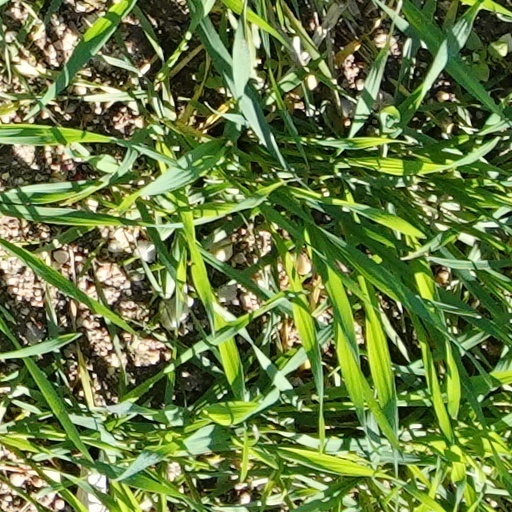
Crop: wheat